SpaceCamp

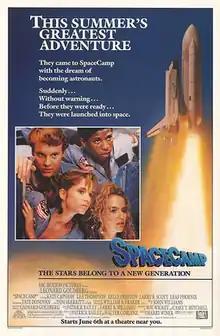
Theatrical release poster

SpaceCamp is a 1986 American science fiction adventure film inspired by the U.S. Space Camp in Huntsville, Alabama. Directed by Harry Winer, story by Patrick Bailey and Larry B. Williams, screenplay by Clifford Green (as W. W. Wicket) and Casey T. Mitchell, the film stars Kate Capshaw, Kelly Preston, Larry B. Scott, Lea Thompson, Tate Donovan, and Joaquin Phoenix (credited as "Leaf Phoenix") in his feature film debut.